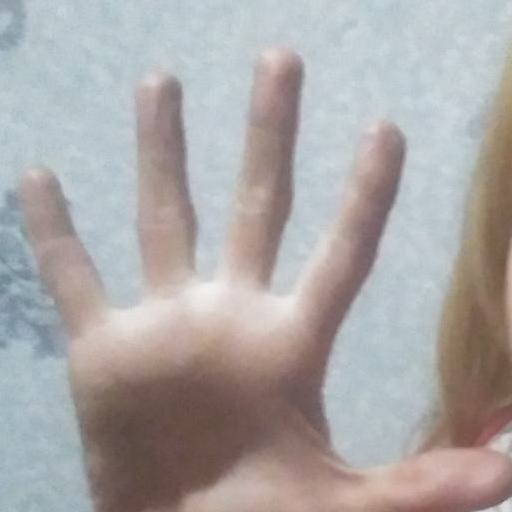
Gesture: palm